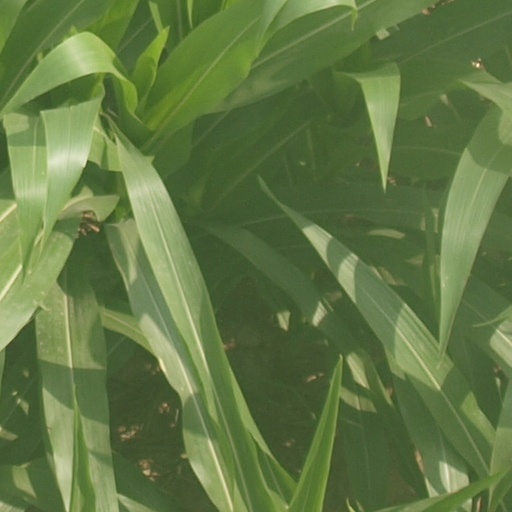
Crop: maize; corn